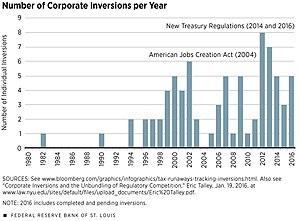
Une inversion est le déplacement du siège social fiscal d'une entreprise grâce à l'acquisition d'une autre entreprise. Par exemple, Mylan a recours à une telle pratique en 2014 lors du rachat d'une partie des activités d'Abbott, déplaçant son siège fiscal aux Pays-Bas. Une telle pratique d'évasion fiscale des entreprises s'est fortement développée au début des années 2010, au point que les autorités américaines s'en alarment.